History of Sonora

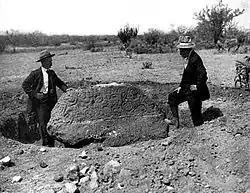
The Esperanza Stone. Found by Major Frederick Russell Burnham in the Yaqui Valley in 1908. Burnham left; Charles Frederick Holder, right

The policies of the Díaz government not only caused resentment among the Yaquis, but among the rest of Sonora and the country. One of the preludes to the Mexican Revolution was the 1906 Cananea miner's strike, which sought negotiations with American mine owner William Greene, but he refused to meet with the approximately 2,000 strikers. The strike quickly turned violent when the miners tried to take control of the mine and exchanged gunfire. Greene appealed for federal troops, but when it was obvious they could not arrive in time, he appealed to Arizona and Sonoran government to allow Arizona volunteers in to help. This increased the scale of the violence. When Mexican federal troops arrived two days later, they put everything to a brutal end, with the suspected leaders of the strike executed. However, the strike would make the resentment against Diaz grow, not wane with more strikes in other areas.